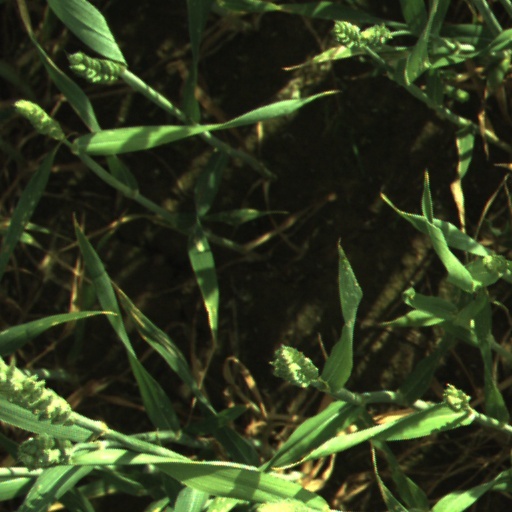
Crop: wheat